Maple Leaf Gardens

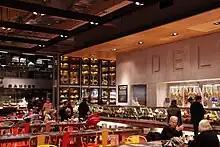
Loblaws Flagship store at Maple Leaf Gardens. Designed by Landini Associates.

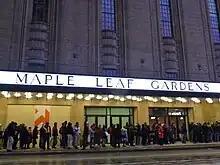
November 30, 2011. Opening queues extended multiple street blocks.

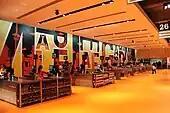
Local mural art decorates the checkouts.

Needing an authentic stand-in for New York's third Madison Square Garden during the Depression Era, the producers shot the boxing sequences of "Cinderella Man" (Russell Crowe and Renée Zellweger) at Maple Leaf Gardens in 2004. Maple Leaf Gardens was stripped of some of its outdoor signage for the production of an episode of Canadian-produced "Flashpoint". The arena was named "The Godwin Coliseum" in the episode titled "Behind the Blue Line" that originally aired on November 20, 2009.